North Korea

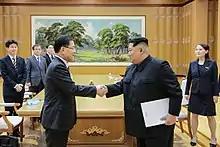
Kim Jong Un and his sister Kim Yo Jong (right) in March 2018

Legislative power is held by the unicameral Supreme People's Assembly (SPA). Its 687 members are elected every five years by universal suffrage, though the elections have been described by outside observers as similar to elections in the Soviet Union. The V-Dem Democracy report describes North Korea as a closed autocracy. Elections in North Korea have also been described as a form of government census, due to the near 100% turnout. Although the elections are not pluralistic, North Korean state media describes the elections as "an expression of the absolute support and trust of all voters in the DPRK government". Supreme People's Assembly sessions are convened by the SPA Standing Committee, whose Chairman (Choe Ryong-hae since 2019) is the third-ranking official in North Korea. Deputies formally elect the chairman, the vice chairpersons and members of the Standing Committee and take part in the constitutionally appointed activities of the legislature: pass laws, establish domestic and foreign policies, appoint members of the cabinet, review and approve the state economic plan, among others. The SPA itself cannot initiate any legislation independently of party or state organs. It is unknown whether it has ever criticized or amended bills placed before it, and the elections are based around a single list of WPK-approved candidates who stand without opposition.